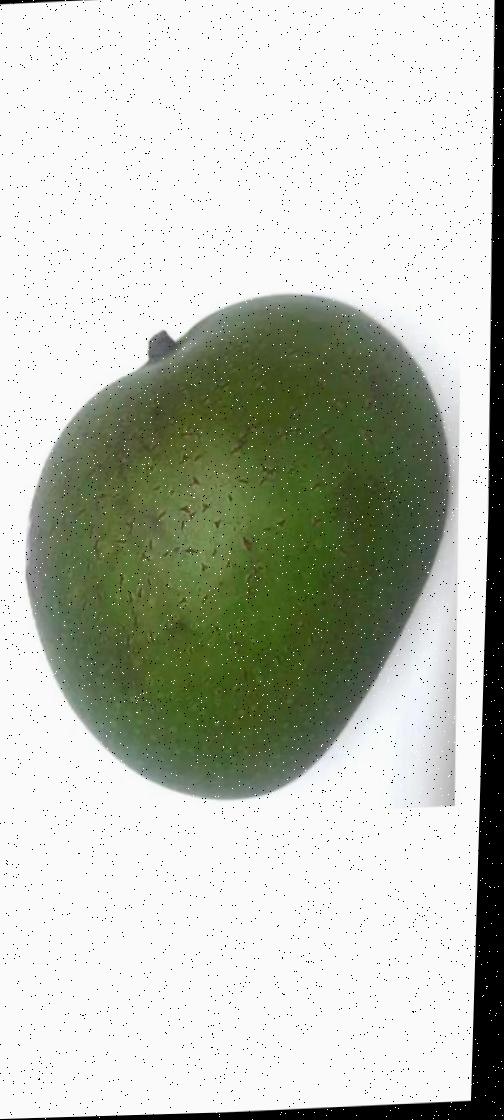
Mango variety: Ashshina Zhinuk